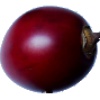
Label: Tamarillo 1